Stevens–Johnson syndrome

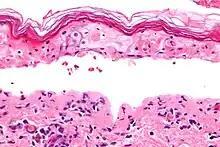
Micrograph showing full-thickness epidermal necrosis with a basket weave-like stratum corneum and separation of the dermis and epidermis, skin biopsy, H&E stain

SJS, like TEN and erythema multiforme, is characterized by confluent epidermal necrosis with minimal associated inflammation. The acuity is apparent from the (normal) basket weave-like pattern of the stratum corneum.